Hibernaculum (zoology)

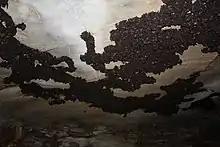
Gray bats congregating and using the entirety of a natural cave as a hibernaculum

Many bears occupy similar hibernacula to smaller mammals, but theirs are, of course, much larger and can vary greatly across and within species. Most black bears excavate dens into a hillside or at the base of a tree, stump, or shrub, but some make dens at the bases of hollow trees, in hollow logs, or in rock caves or cavities. Den reuse is observed in this species, but very rarely. There were no significant den size differences between age or sex classes, except adult males creating larger entrances. Grizzly bears likewise don't show age or sex class differences in den dimensions. Grizzlies prefer hibernacula sites with abundant ground and canopy cover, and abundant sweet-vetch. Polar bears differ from black bears, grizzlies, and other bear species where both sexes hibernate in that only females use hibernacula. Like other female bears, polar bears use hibernacula as maternity dens. Also like other species, they tend to dig dens into the earth, although their Arctic hibernacula are usually covered with snow by the time they emerge.